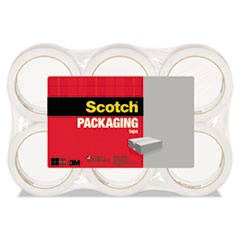
MMM33506
3350 General Purpose Packaging Tape, 3" Core, 1.88" X 54.6 Yds, Clear, 6/pack
Brand: dailyofficesolutions
Category: Office Supplies > General Office Supplies > Office Tape